Václav Chalupa

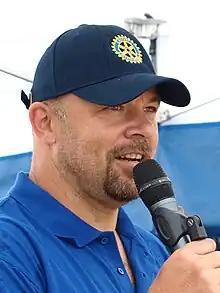

Václav Chalupa Jr. (born 7 December 1967 in Jindřichův Hradec, Czechoslovakia) is a Czech rower who competed at six consecutive Olympics from 1988 to 2008, winning a silver medal in 1992 behind Germany's Thomas Lange in the single scull.